Marianne Pistohlkors

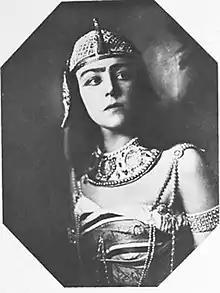
Marianne in a masquerade costume (1914)

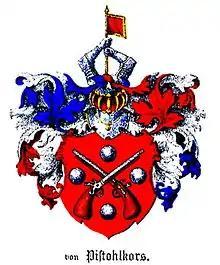
Arms of the Pistohlkors family

Marianne von Pistohlkors, born Marianna Erikovna von Pistohlkors (June 30, 1890 – May 14, 1976) was a Russian-born aristocrat and later an actress. She was a suspected co-conspirator in the murder of Grigori Rasputin. As the first wife of Count Nicholas von Zarnekau, she was known for many years as Countess Marianne von Zarnekau. She became one of the first women of nobility to attend the Imperial School of Dramatic Arts, and she appeared under the stage name of Mariana Fiory in MGM's 1944 film, "Song of Russia".